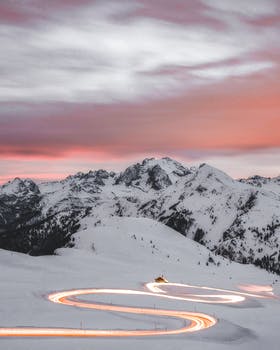
Label: No Watermark